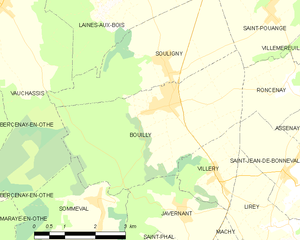
Carte des communes françaises: Bouilly